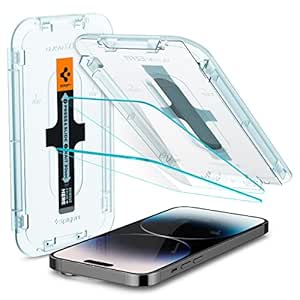
Spigen EZ Fit Tempered Glass Screen Protector for iPhone 14 Pro - 2 Pack (Sensor Protection)
Category: Electronics
Price: 999 (list price: 2899)
Rating: 4.6 (6,129 ratings)
About this product: Compatibility ; Glass Screen Protector Compatible with iPhone 14 Pro|9H Hardness ; Tempered glass durability rated at 9H hardness to protect from everyday scratches|Case friendly ; Made case compatible with Spigen case (Not Compatible with Geo Armor 360)|Oil-free ; Oleophobic coating for daily fingerprint resistance|Edge to Edge Protection ; All-around adhesive covers the screen with no lifting